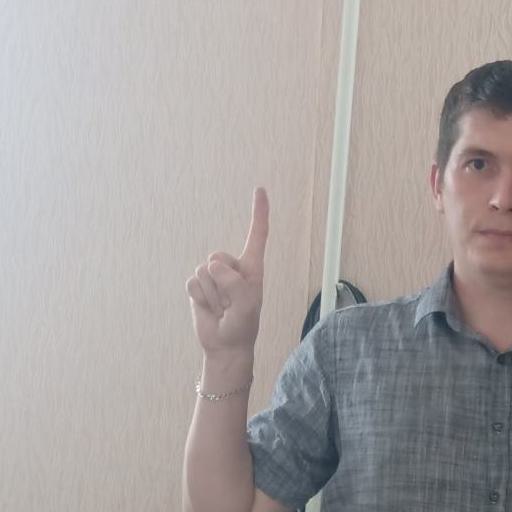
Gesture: one